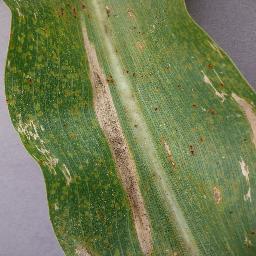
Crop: corn
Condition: (maize)_northern_blight